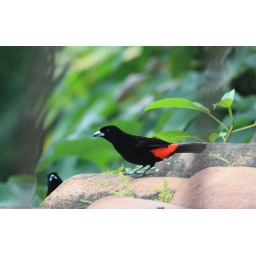
These birds always showed up around our balcony at the end of the day. Their belly is bright orange.